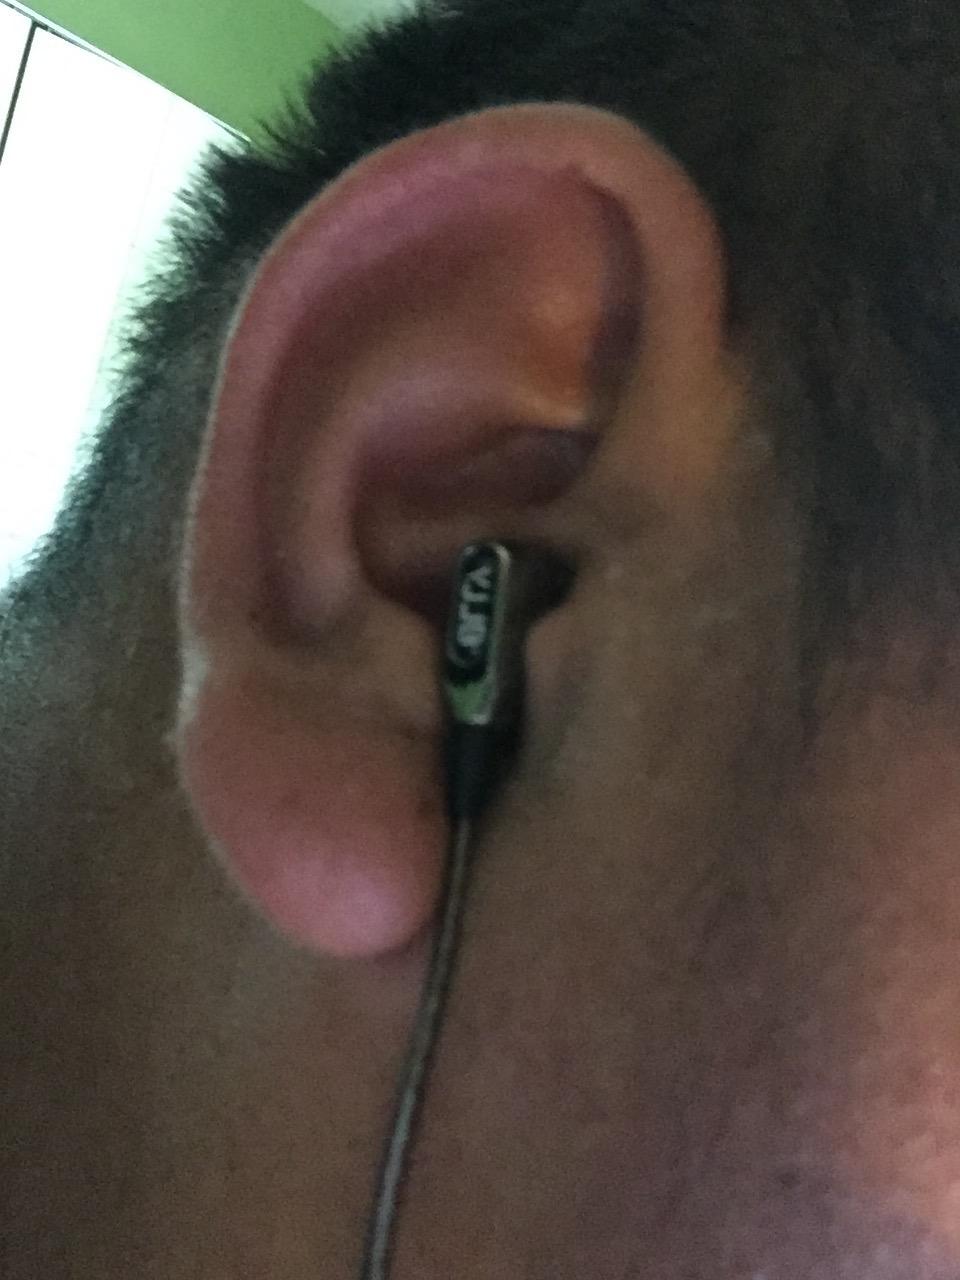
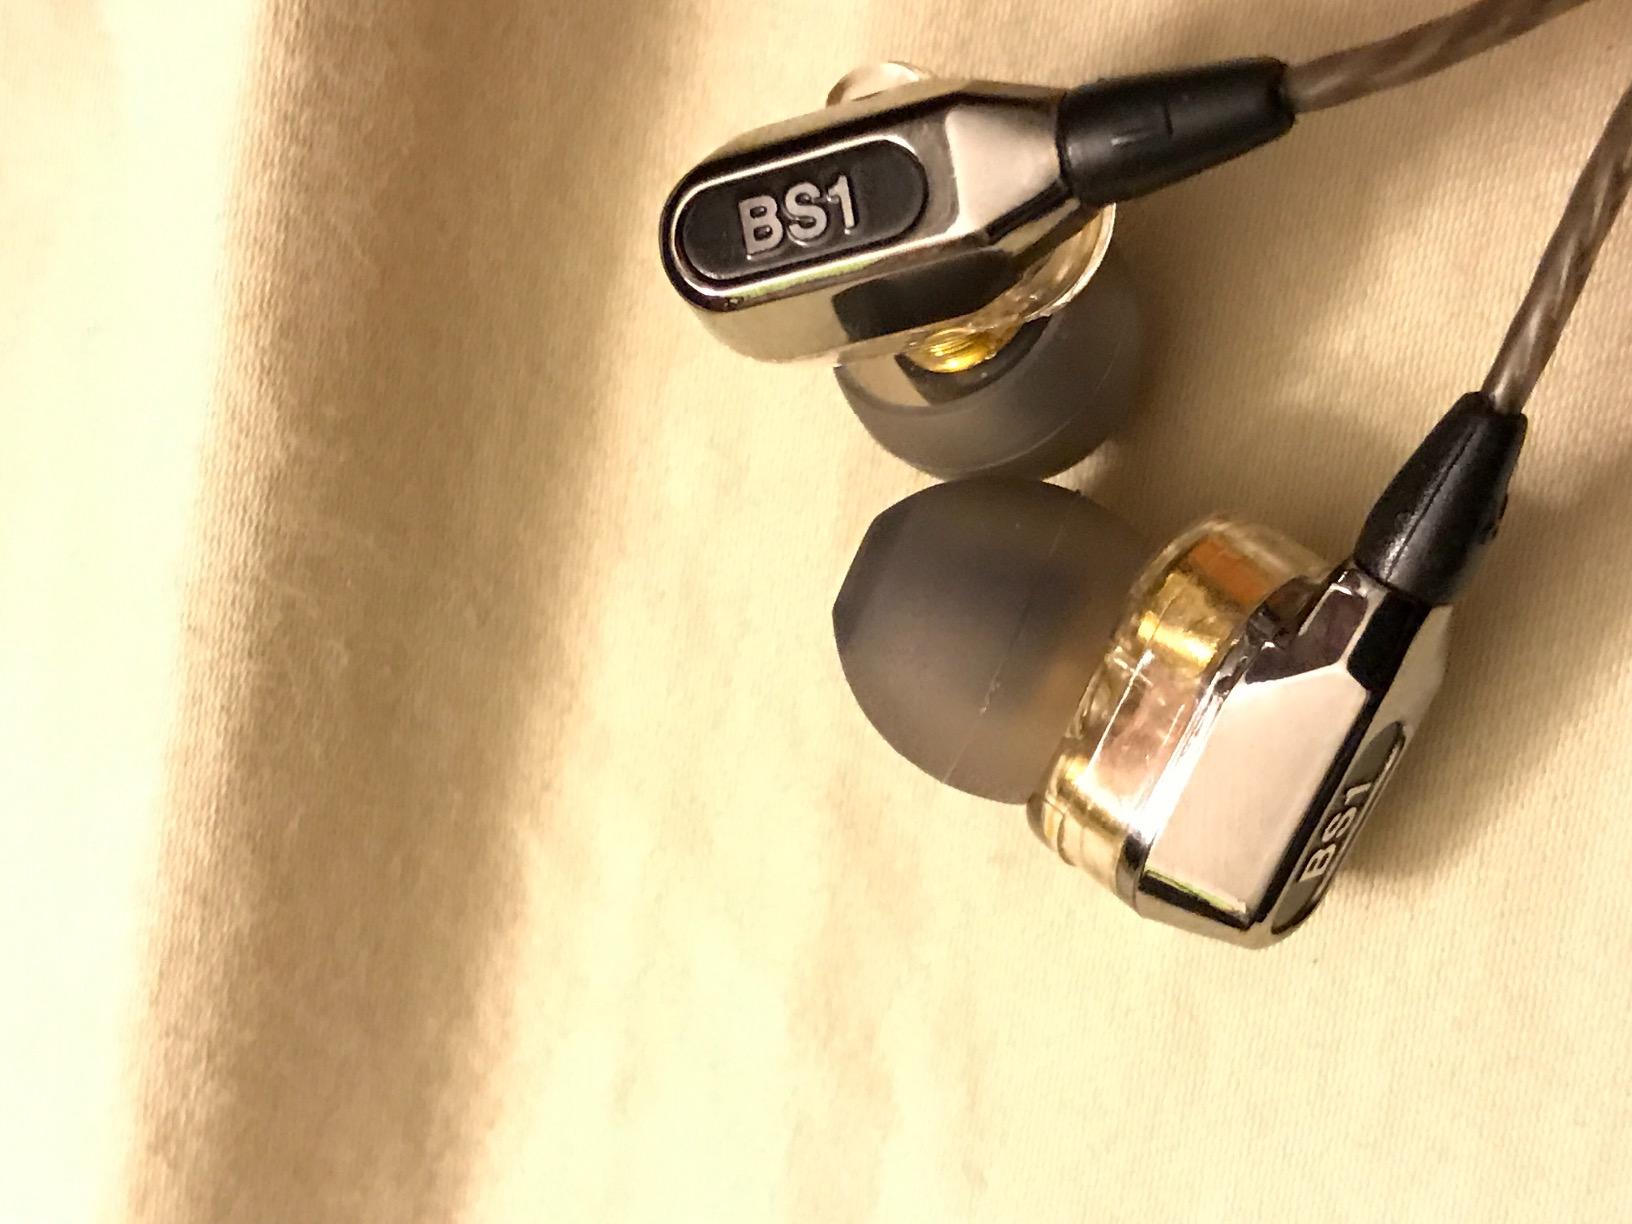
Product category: headphones
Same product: yes